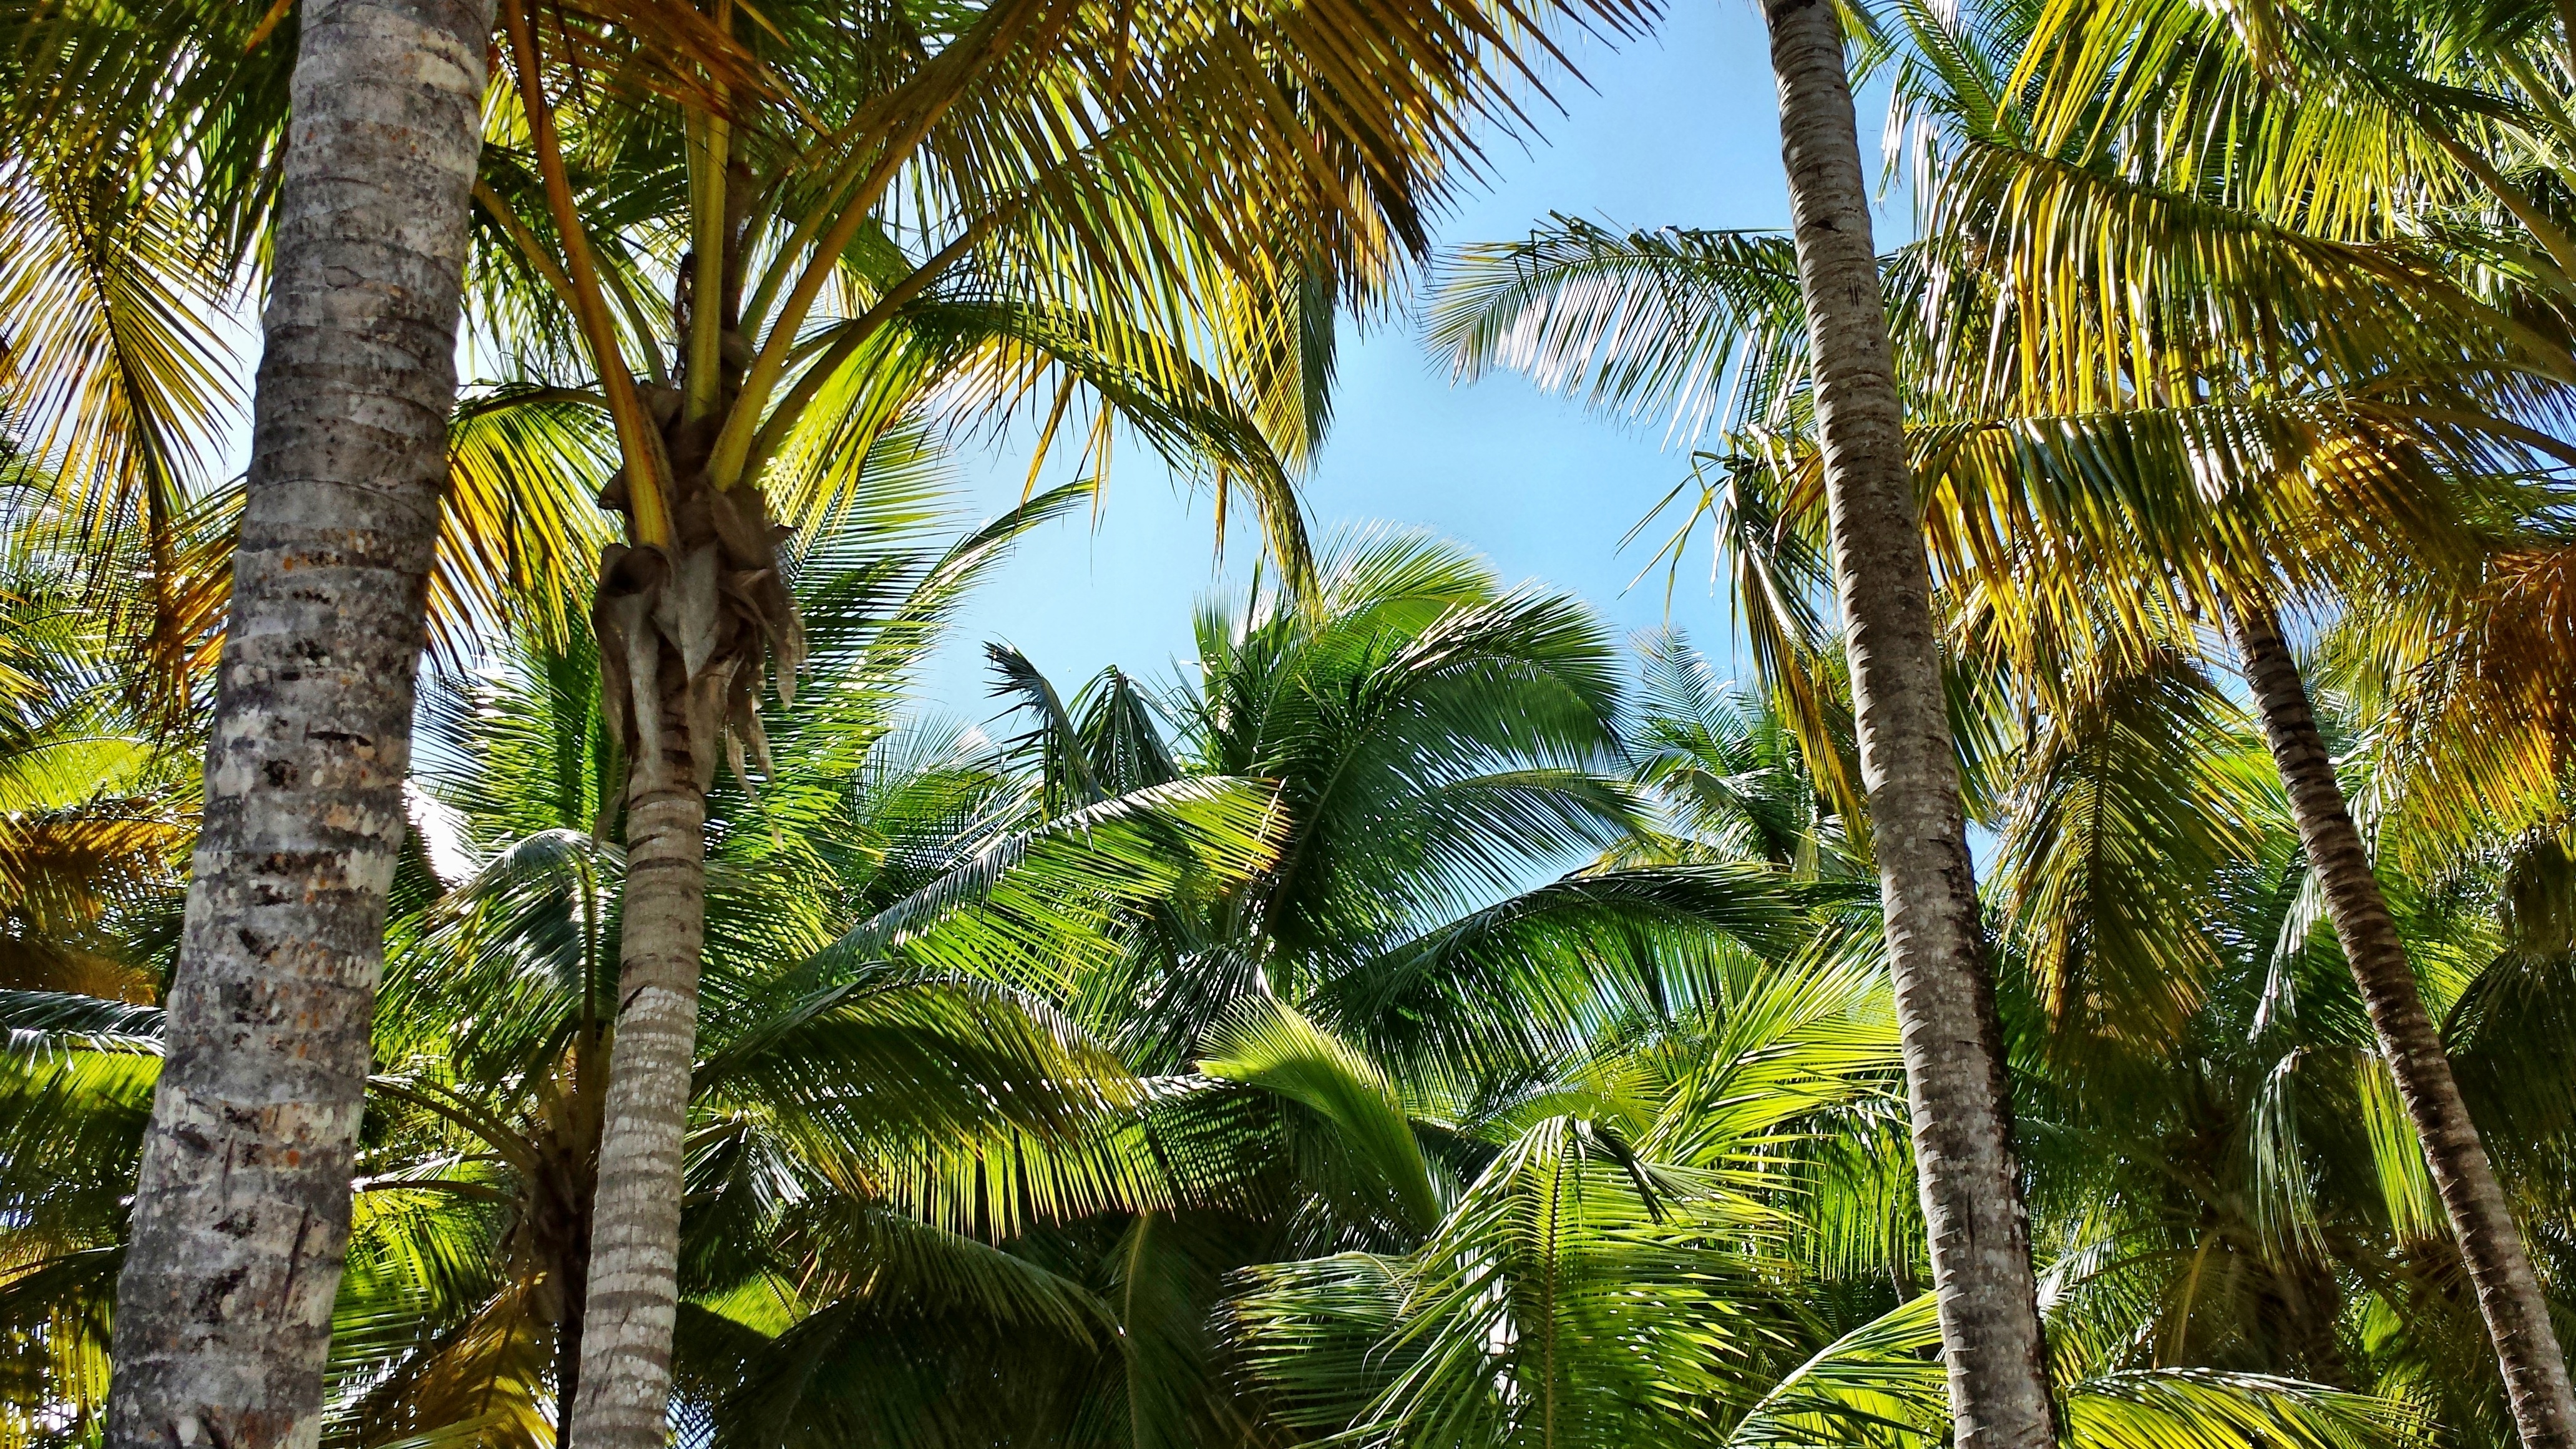
tree, nature, forest, plant, sunlight, leaf, flower, jungle, palm, botany, flora, vegetation, rainforest, plantation, habitat, coconuts, tropics, ecosystem, palme, palma, natural environment, geographical feature, woody plant, land plant, arecales, palm family